Amos Simon Cottle

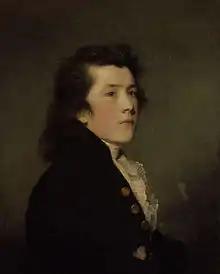
A 1787 portrait of Amos Simon Cottle by William Palmer

Amos Simon Cottle (1766–1800) was an English translator and poet. His publications include, "Icelandic poetry or The Edda of Sæmund" which was first printed in 1797 with Robert Southey as a co-author.